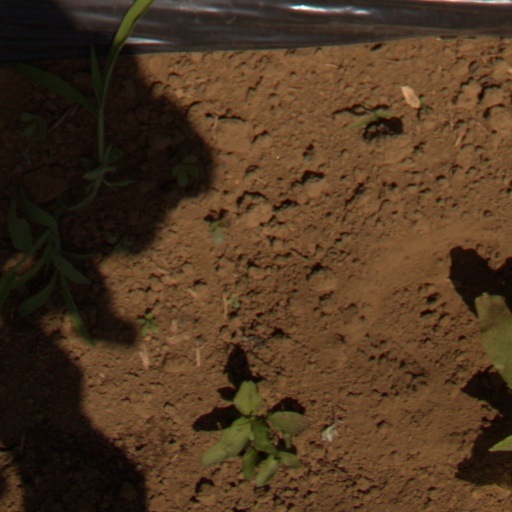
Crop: Jerusalem artichoke